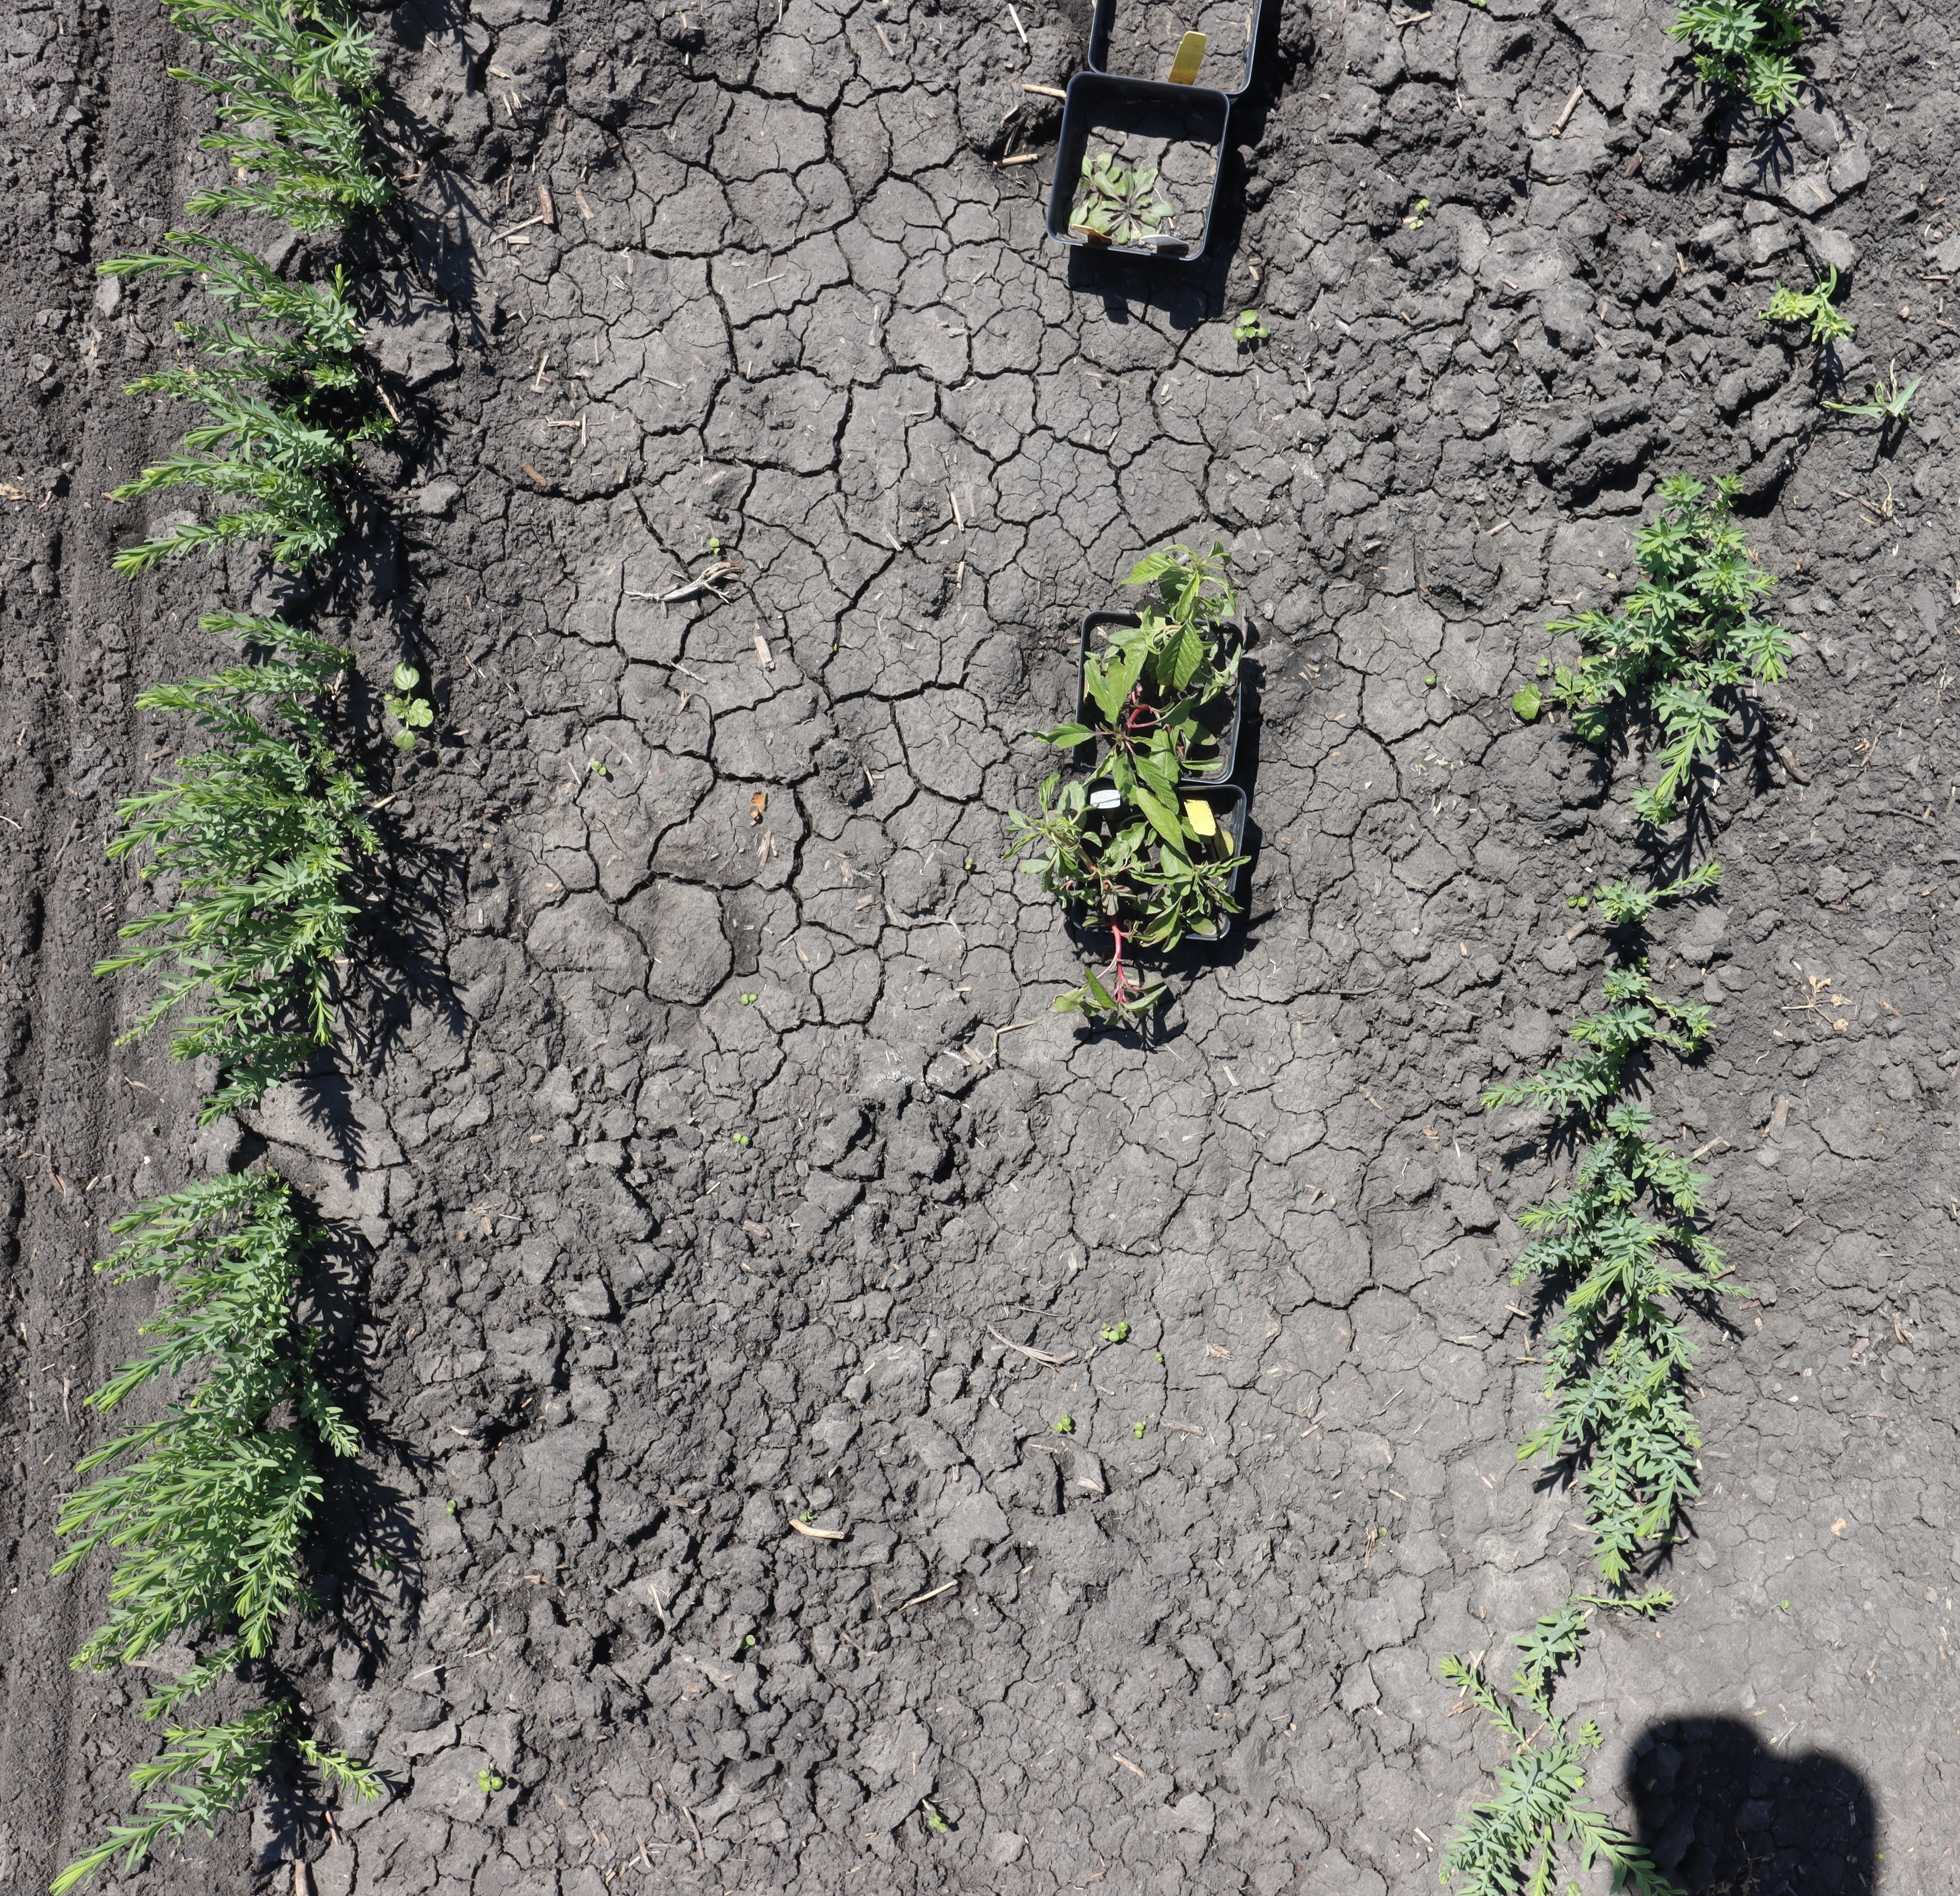
Crop: Flax
Objects: Flax, Flax, Flax, Flax, Flax, Flax, Flax, Flax, Flax, Flax, Waterhemp